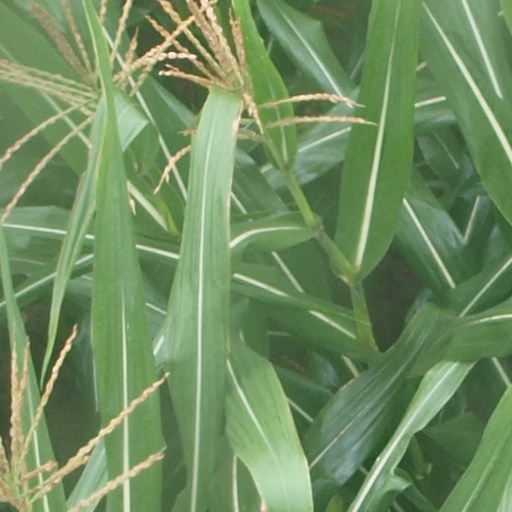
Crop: maize; corn